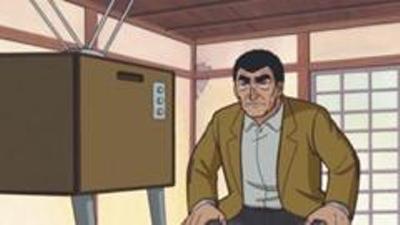
回答: 「ムッ、なんだこの井戸は?」